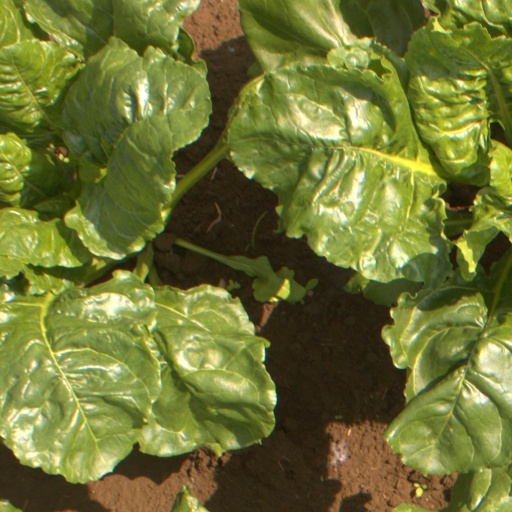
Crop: sugar beet